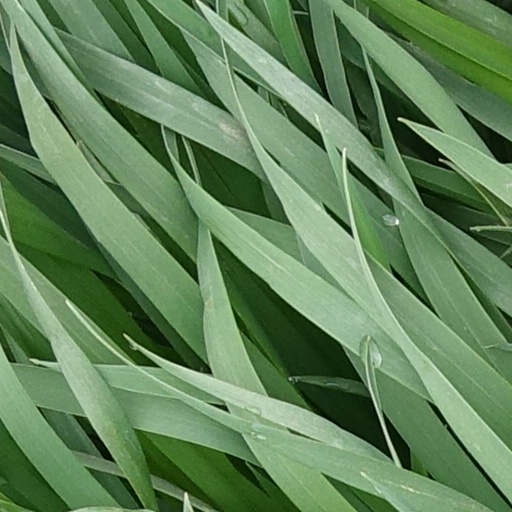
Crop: wheat